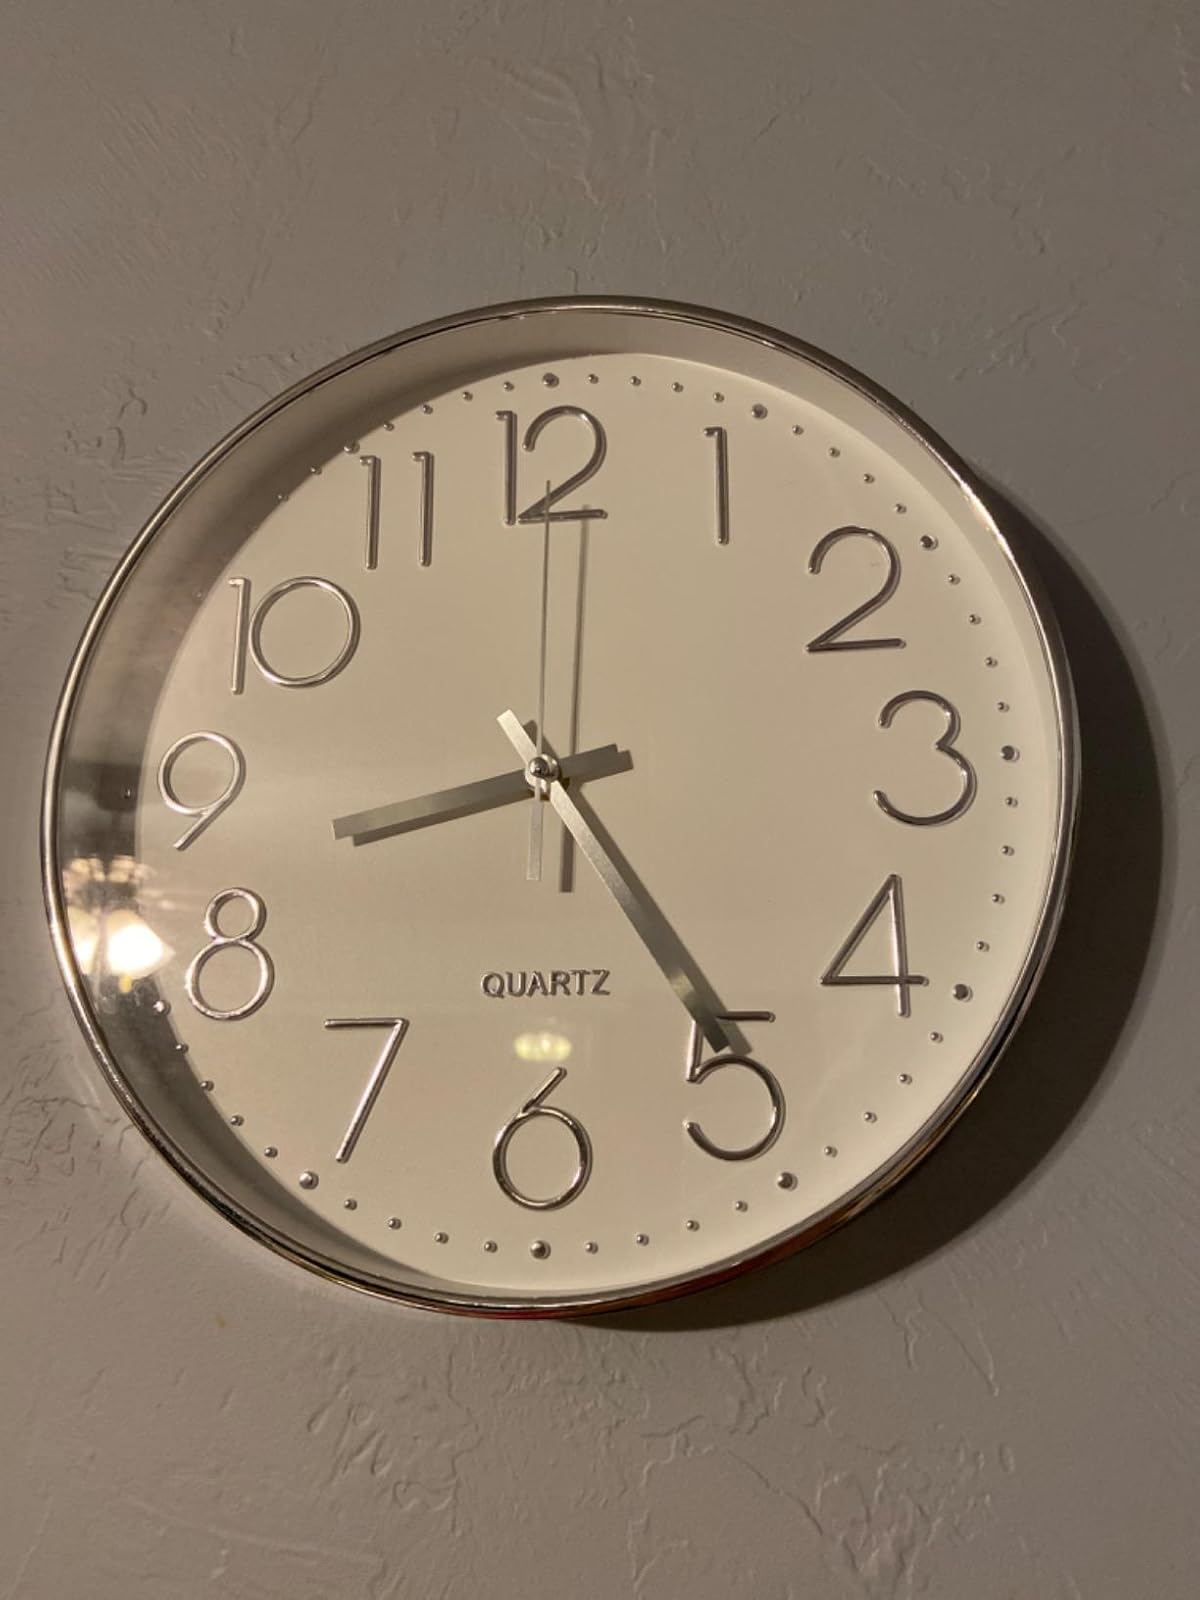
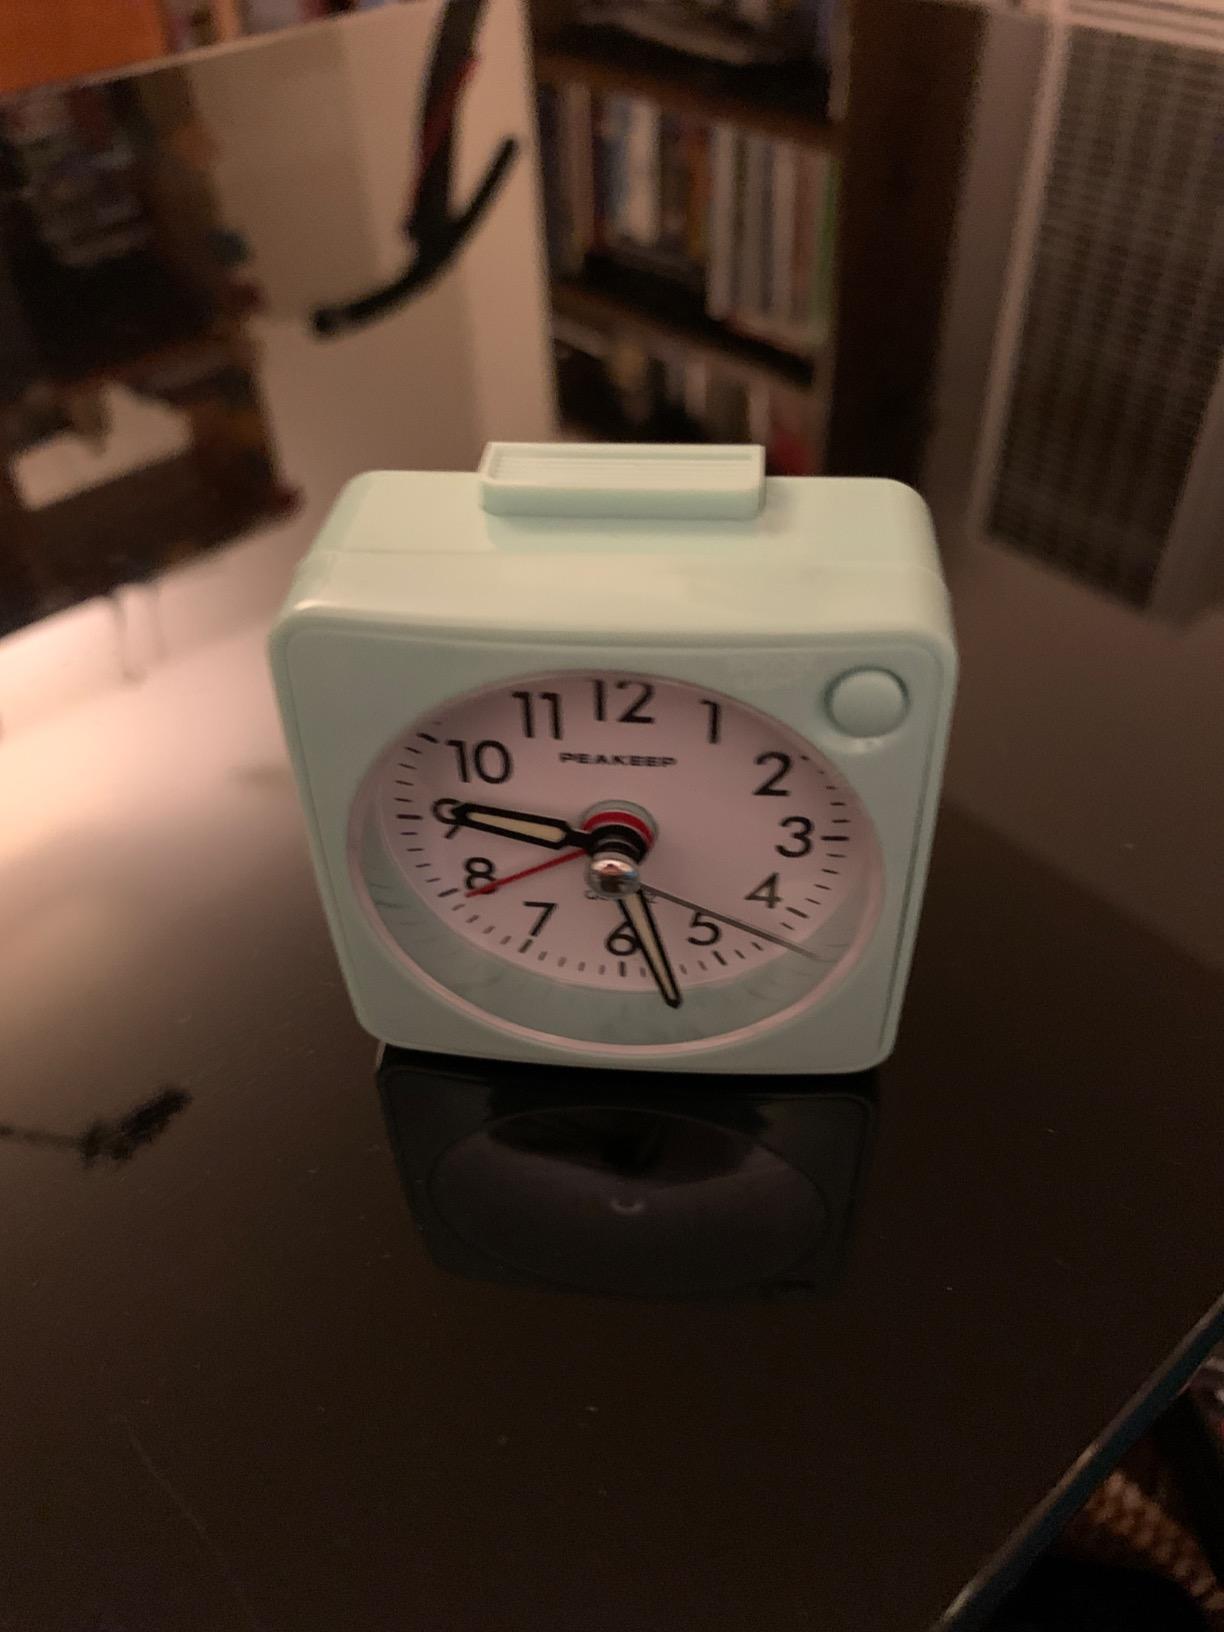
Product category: clock
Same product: no